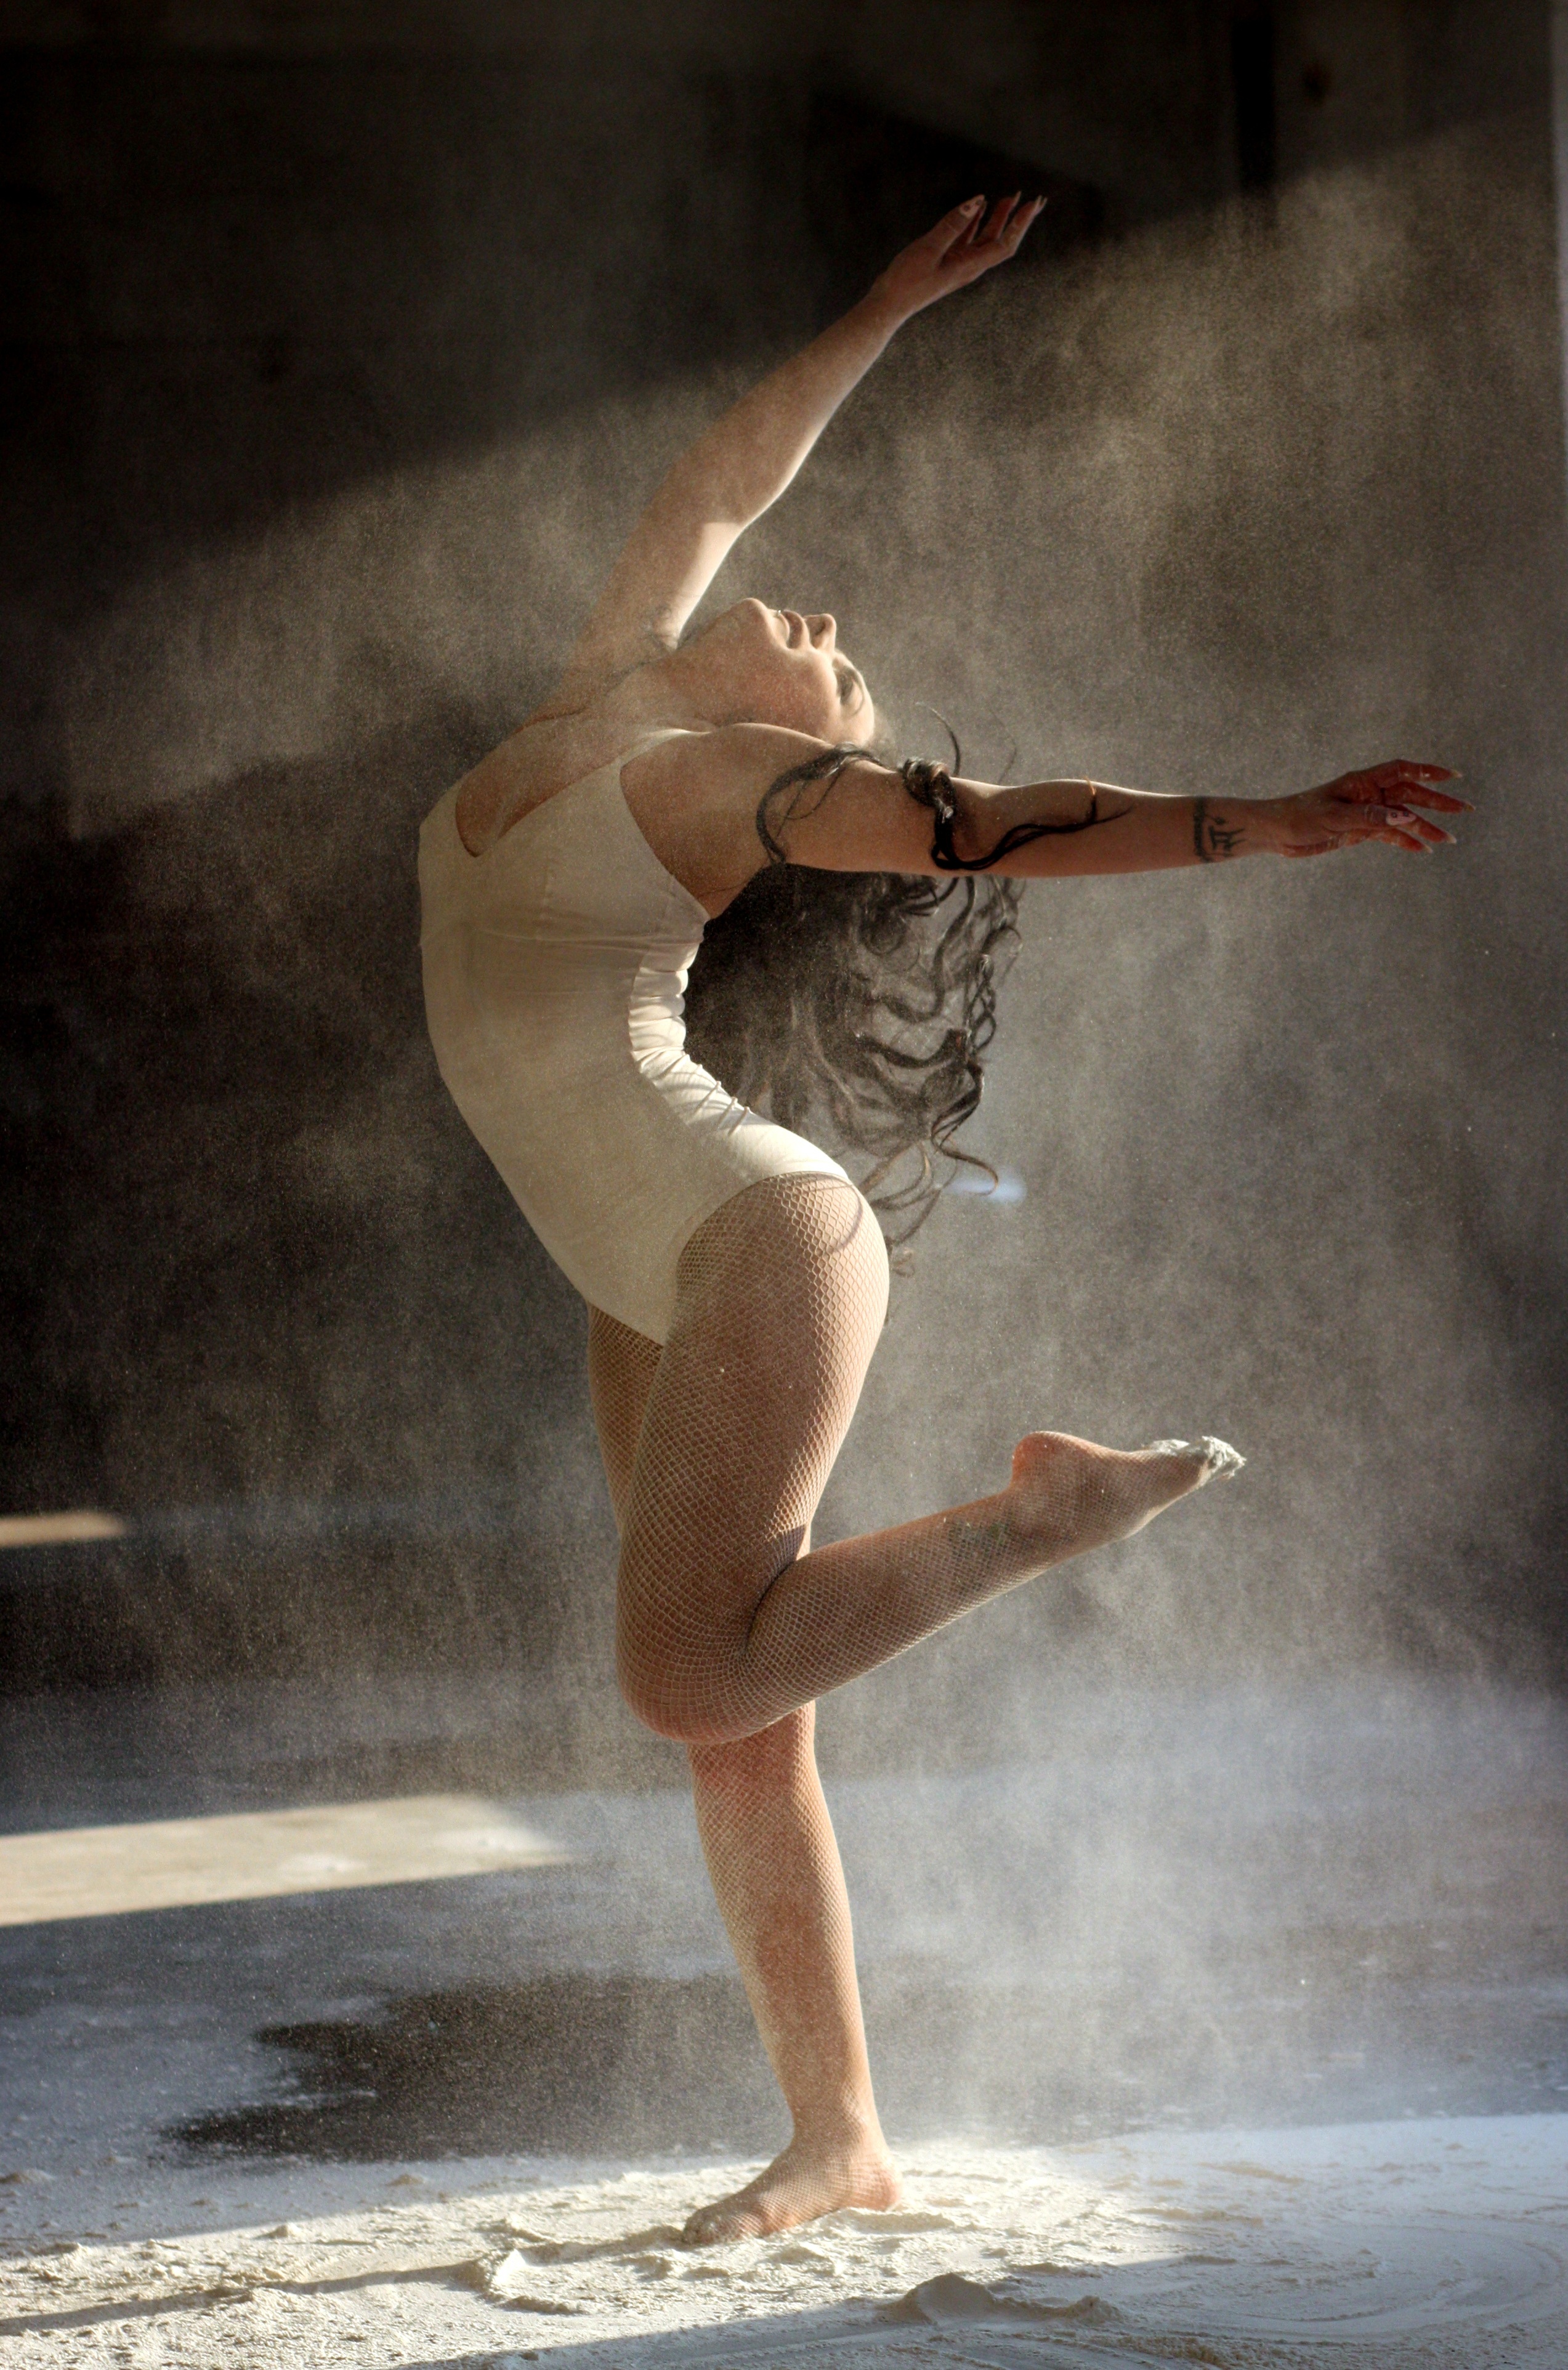
girl, motion, dance, ballet, dancer, performance art, flour, sensual, art model, modern dance